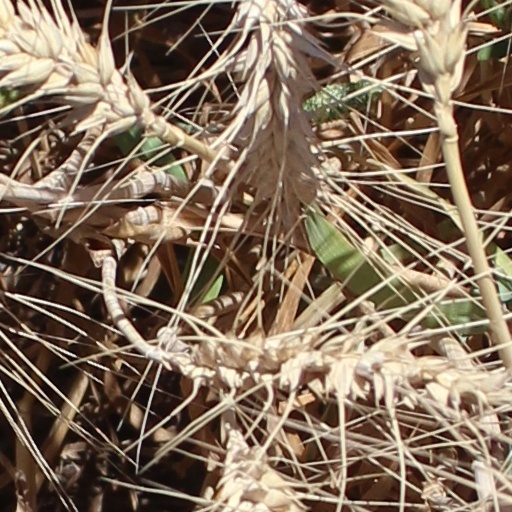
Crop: wheat